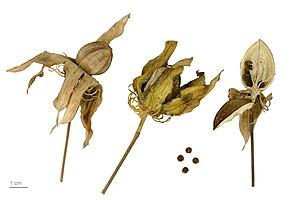
Hibiscus coccineus ou Ketmie écarlate, Étoile du Texas, Hibiscus écarlate plus rarement Poinsettia d'été, est une espèce de plante vivace herbacée caduque de 1,5 à 2 m de hauteur. Elle est originaire des zones humides et des marais du sud-est des États-Unis.